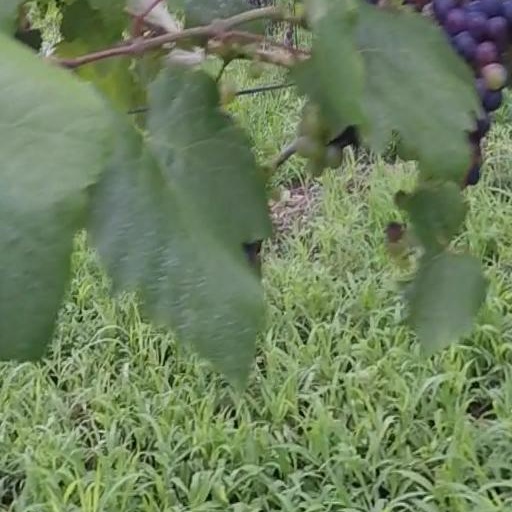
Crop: grape